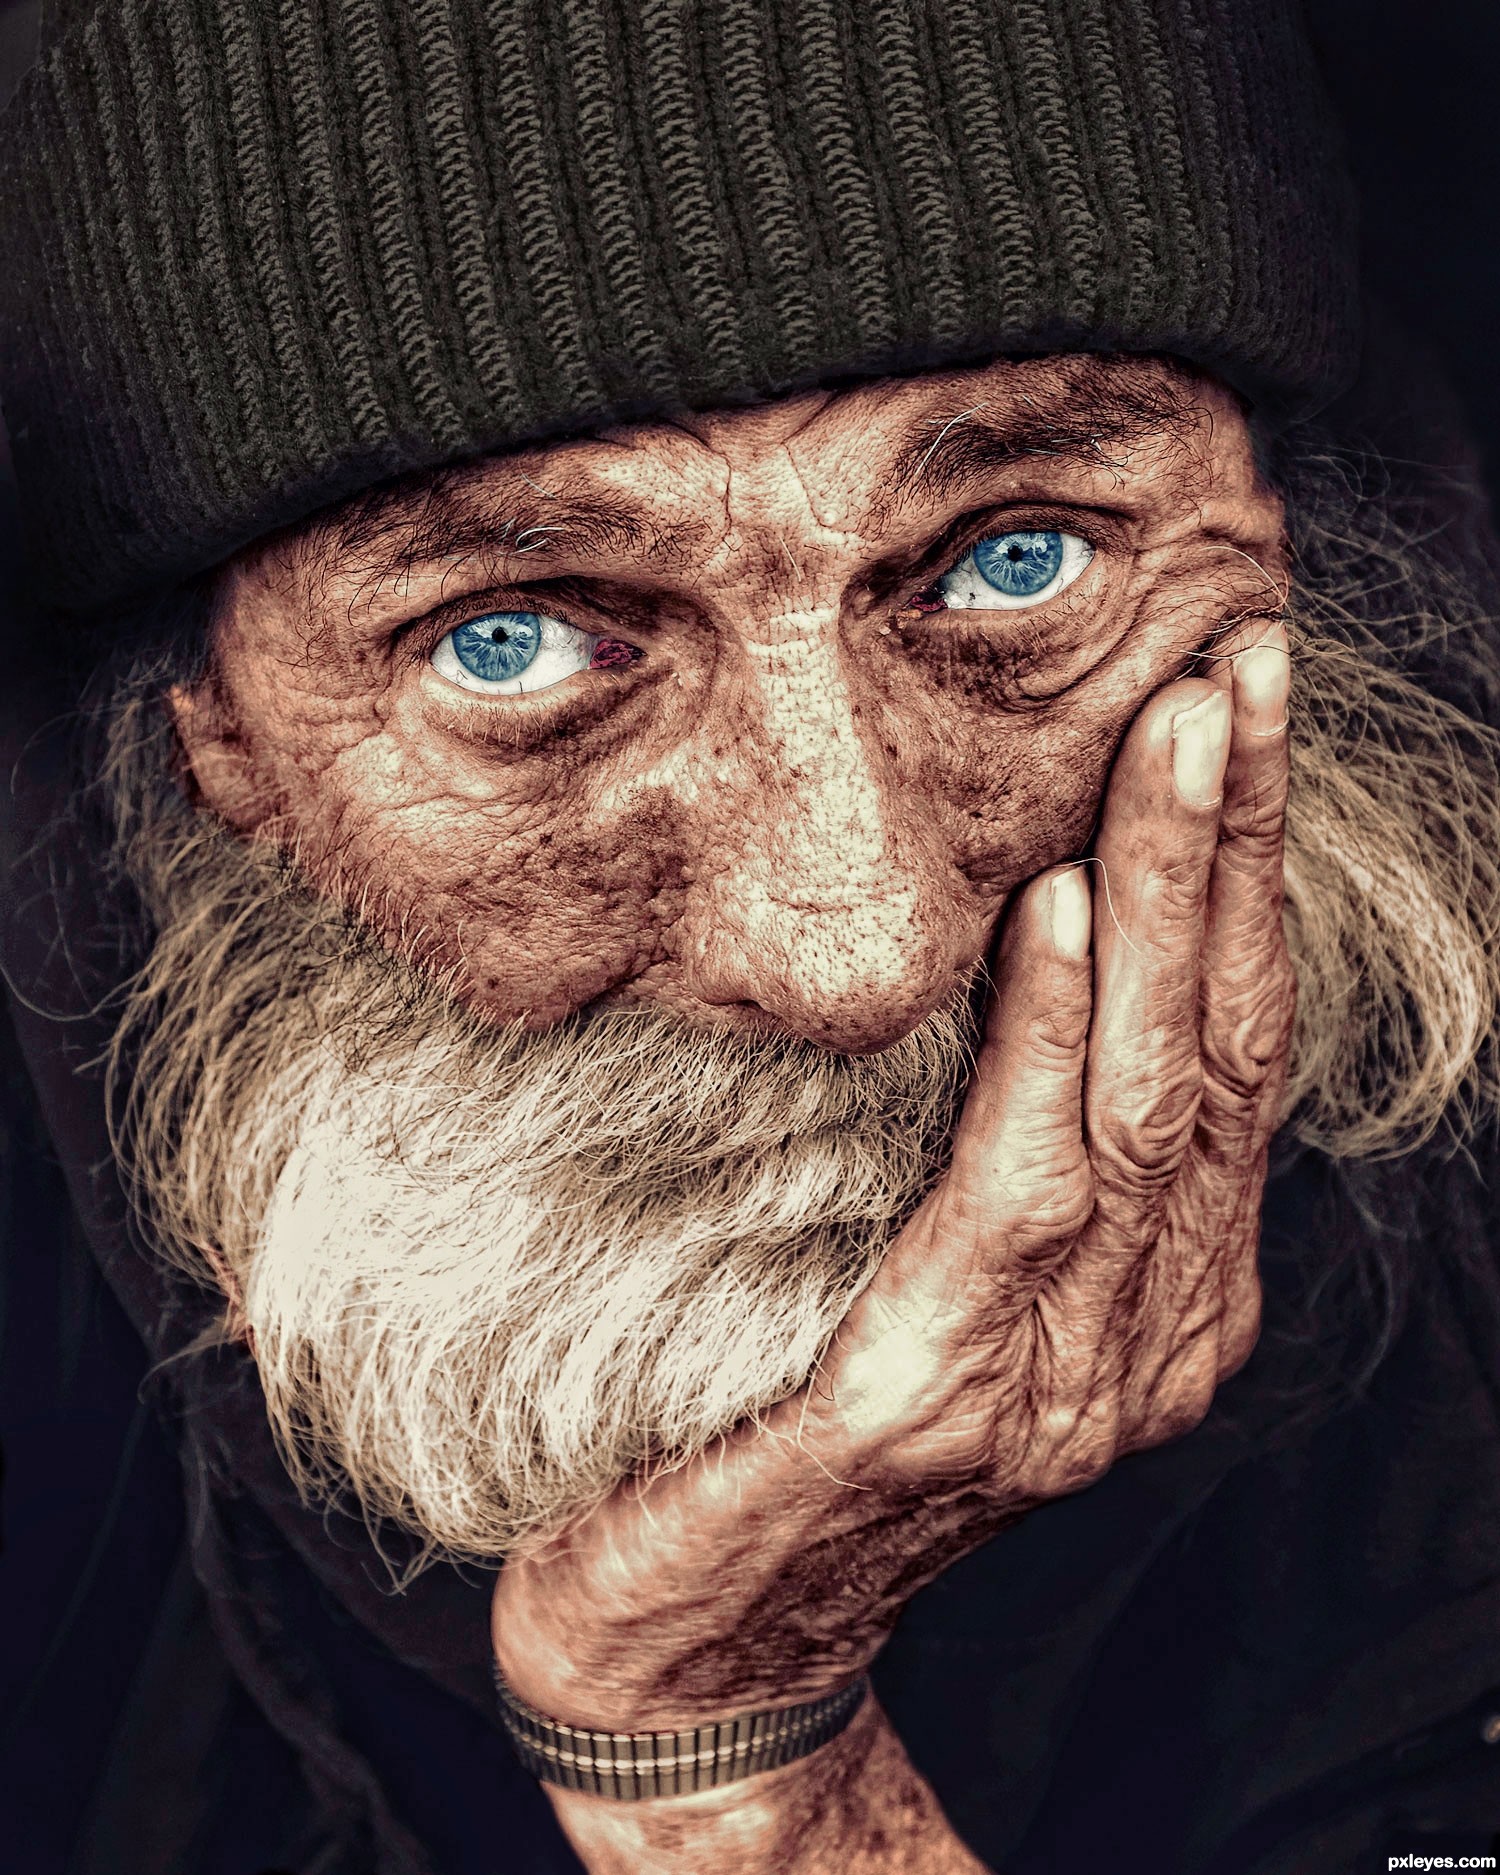
Label: Colored